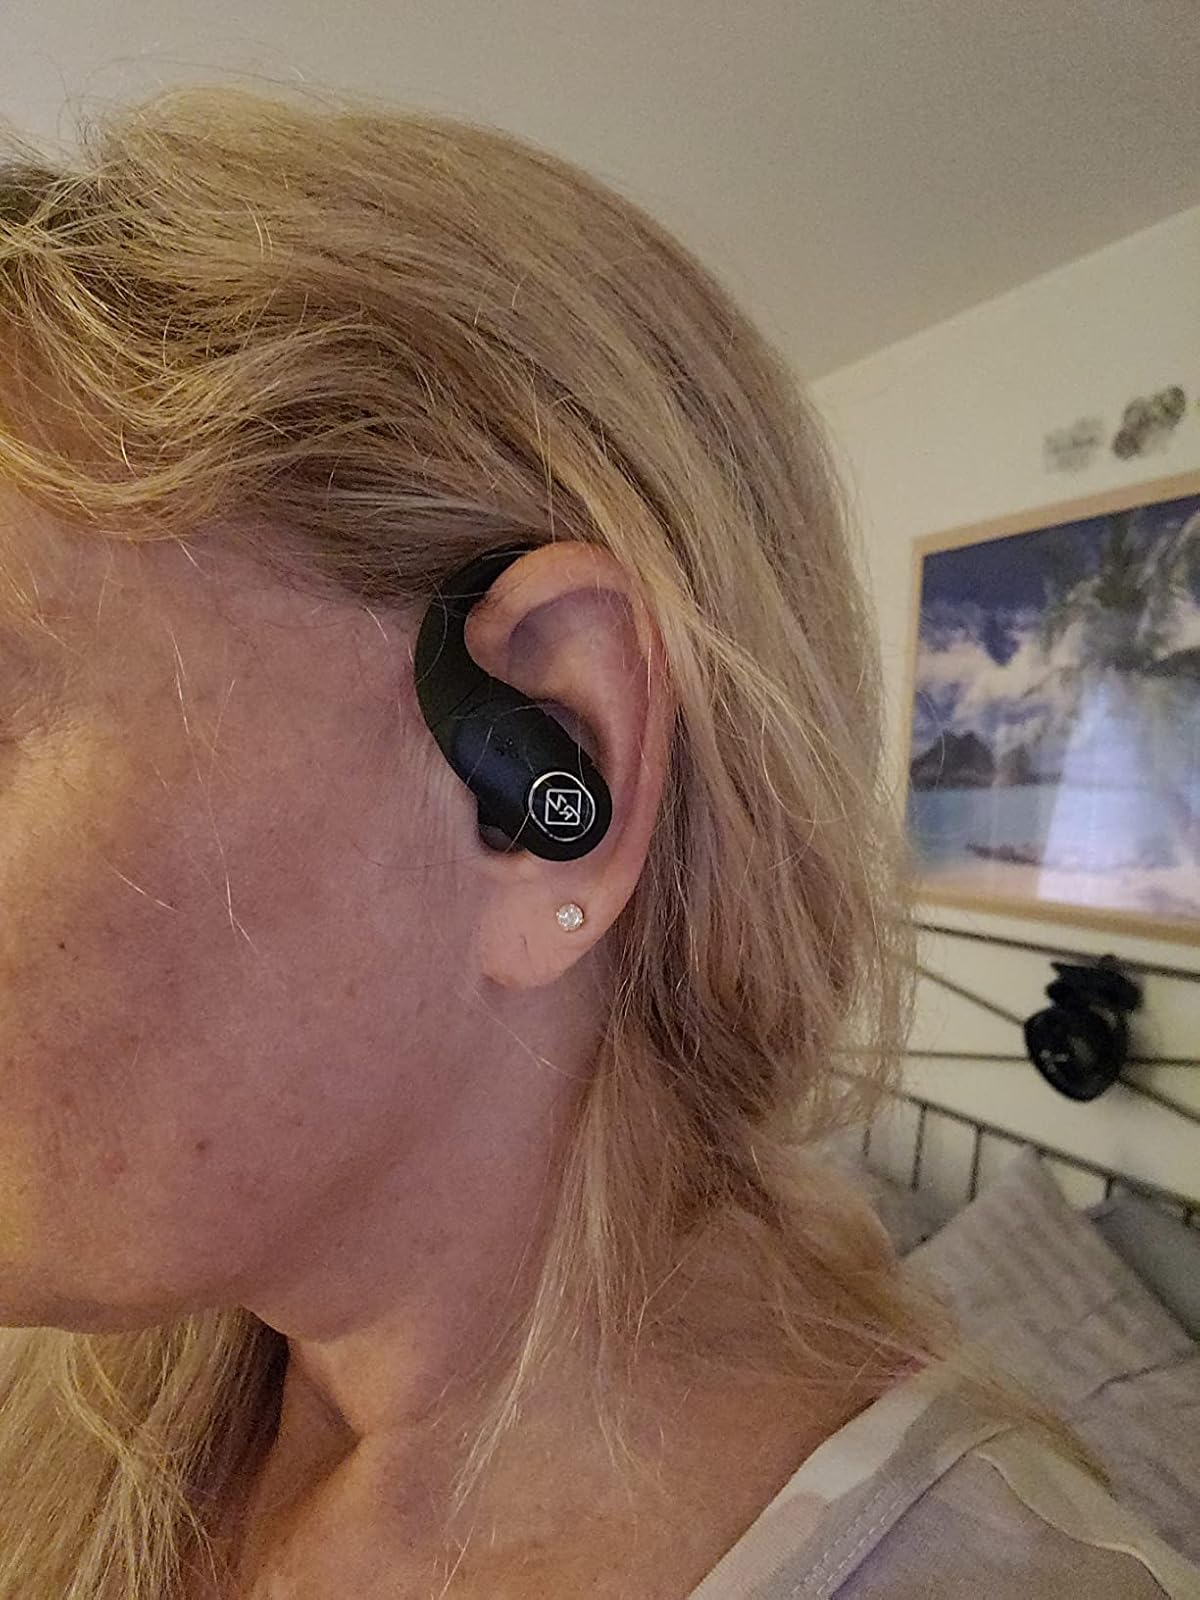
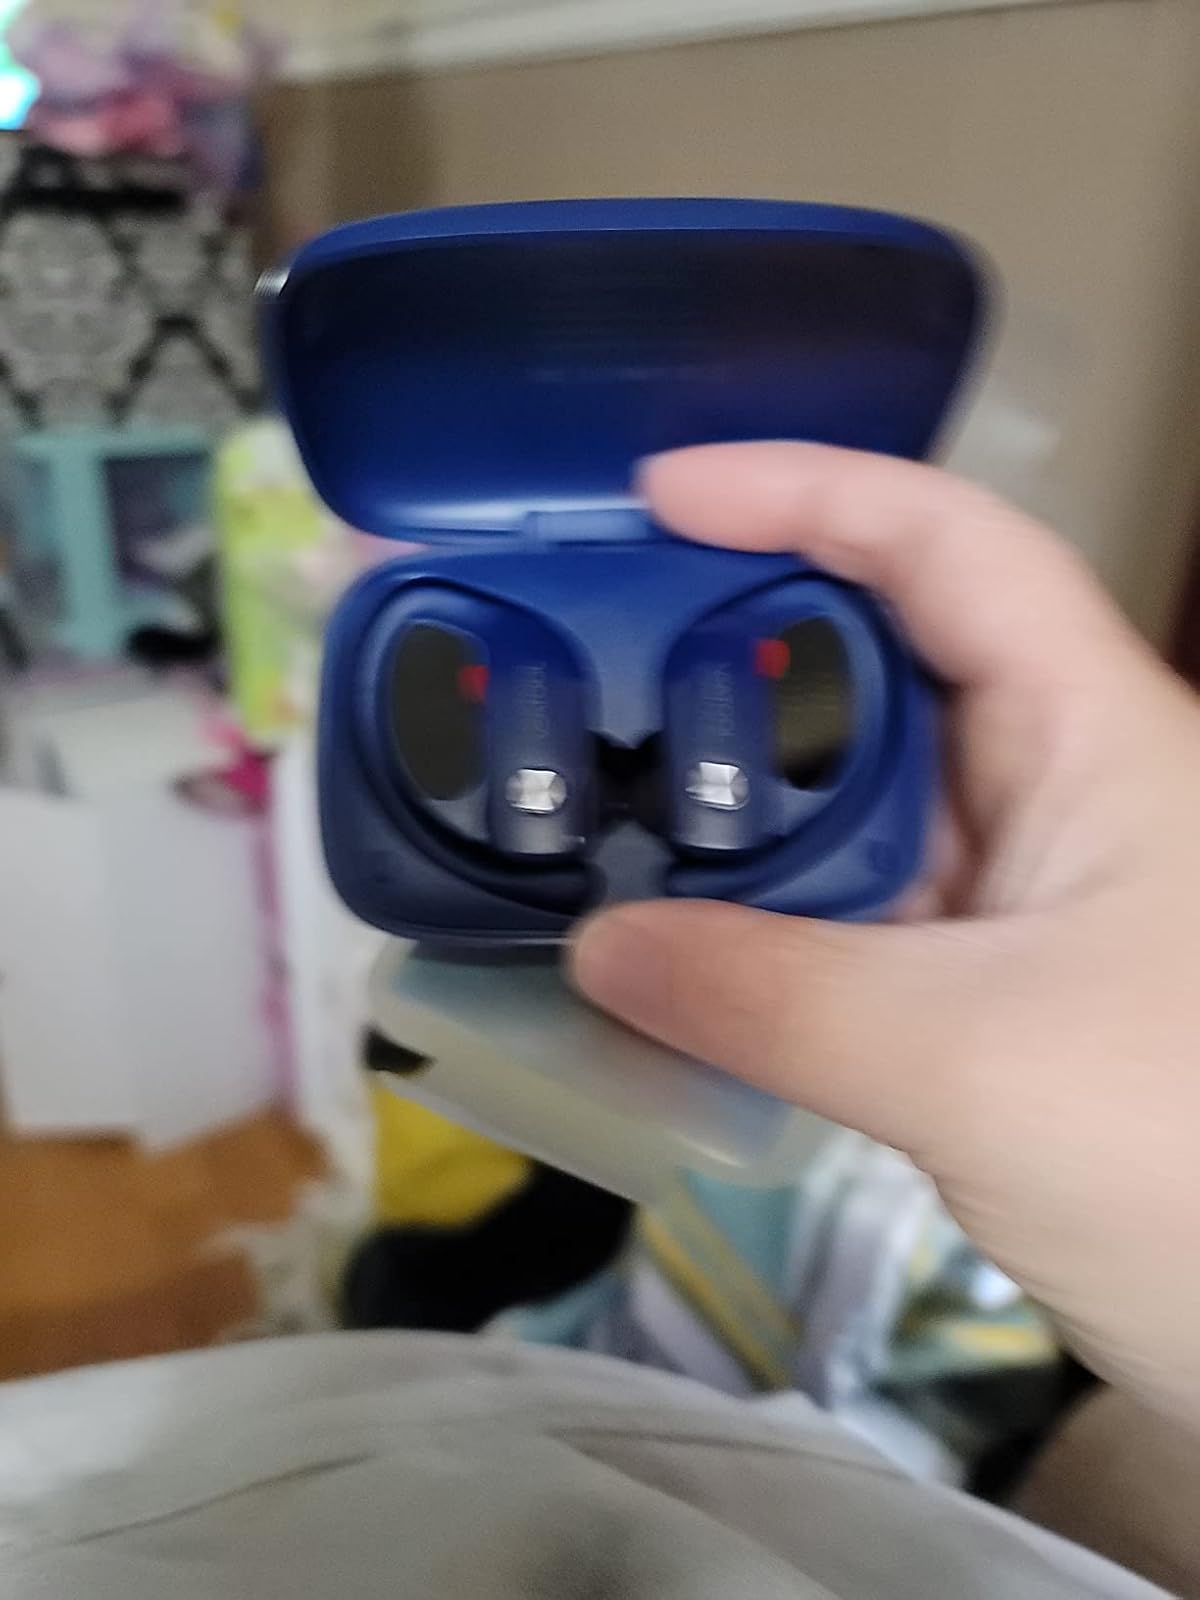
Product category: earbuds
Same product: no